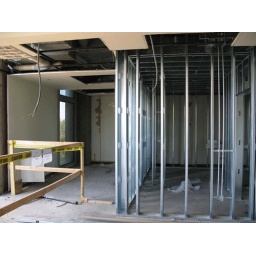
My former office on the third floor that was shared by me, Connie, and David.